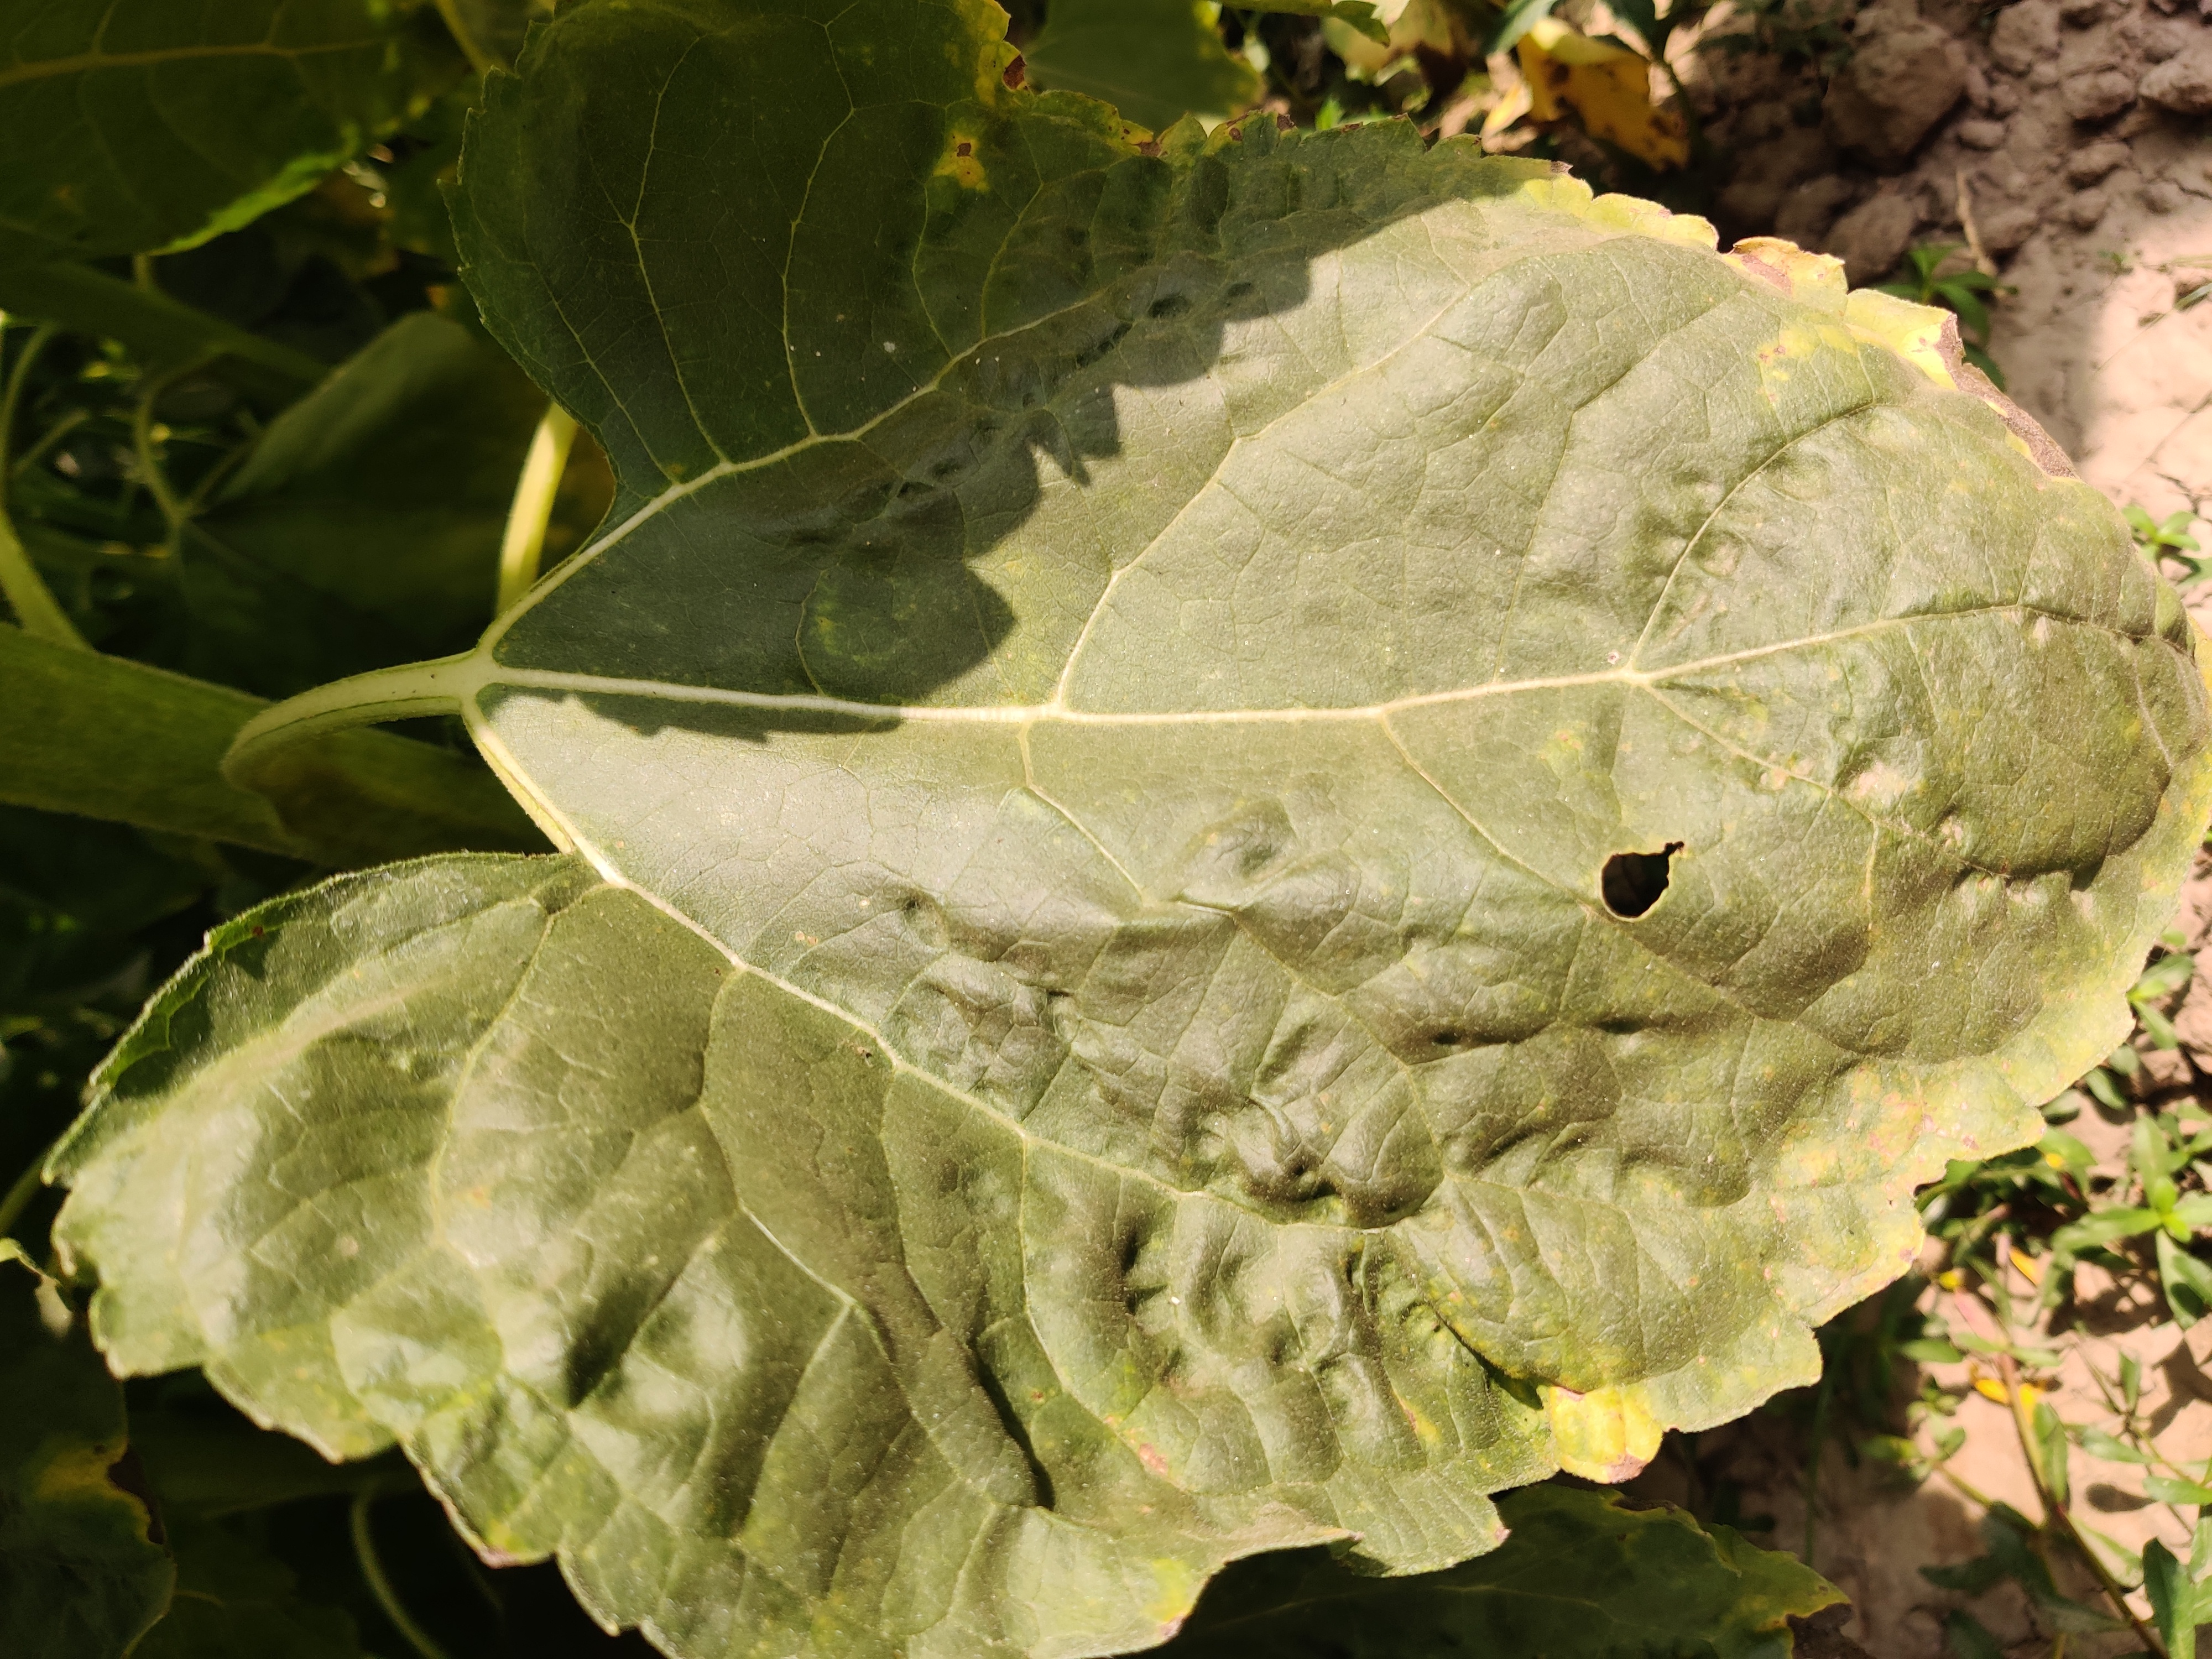
Label: Downy_mildew